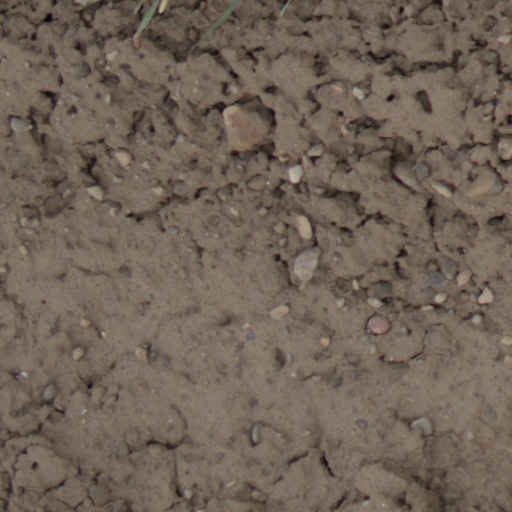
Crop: wheat